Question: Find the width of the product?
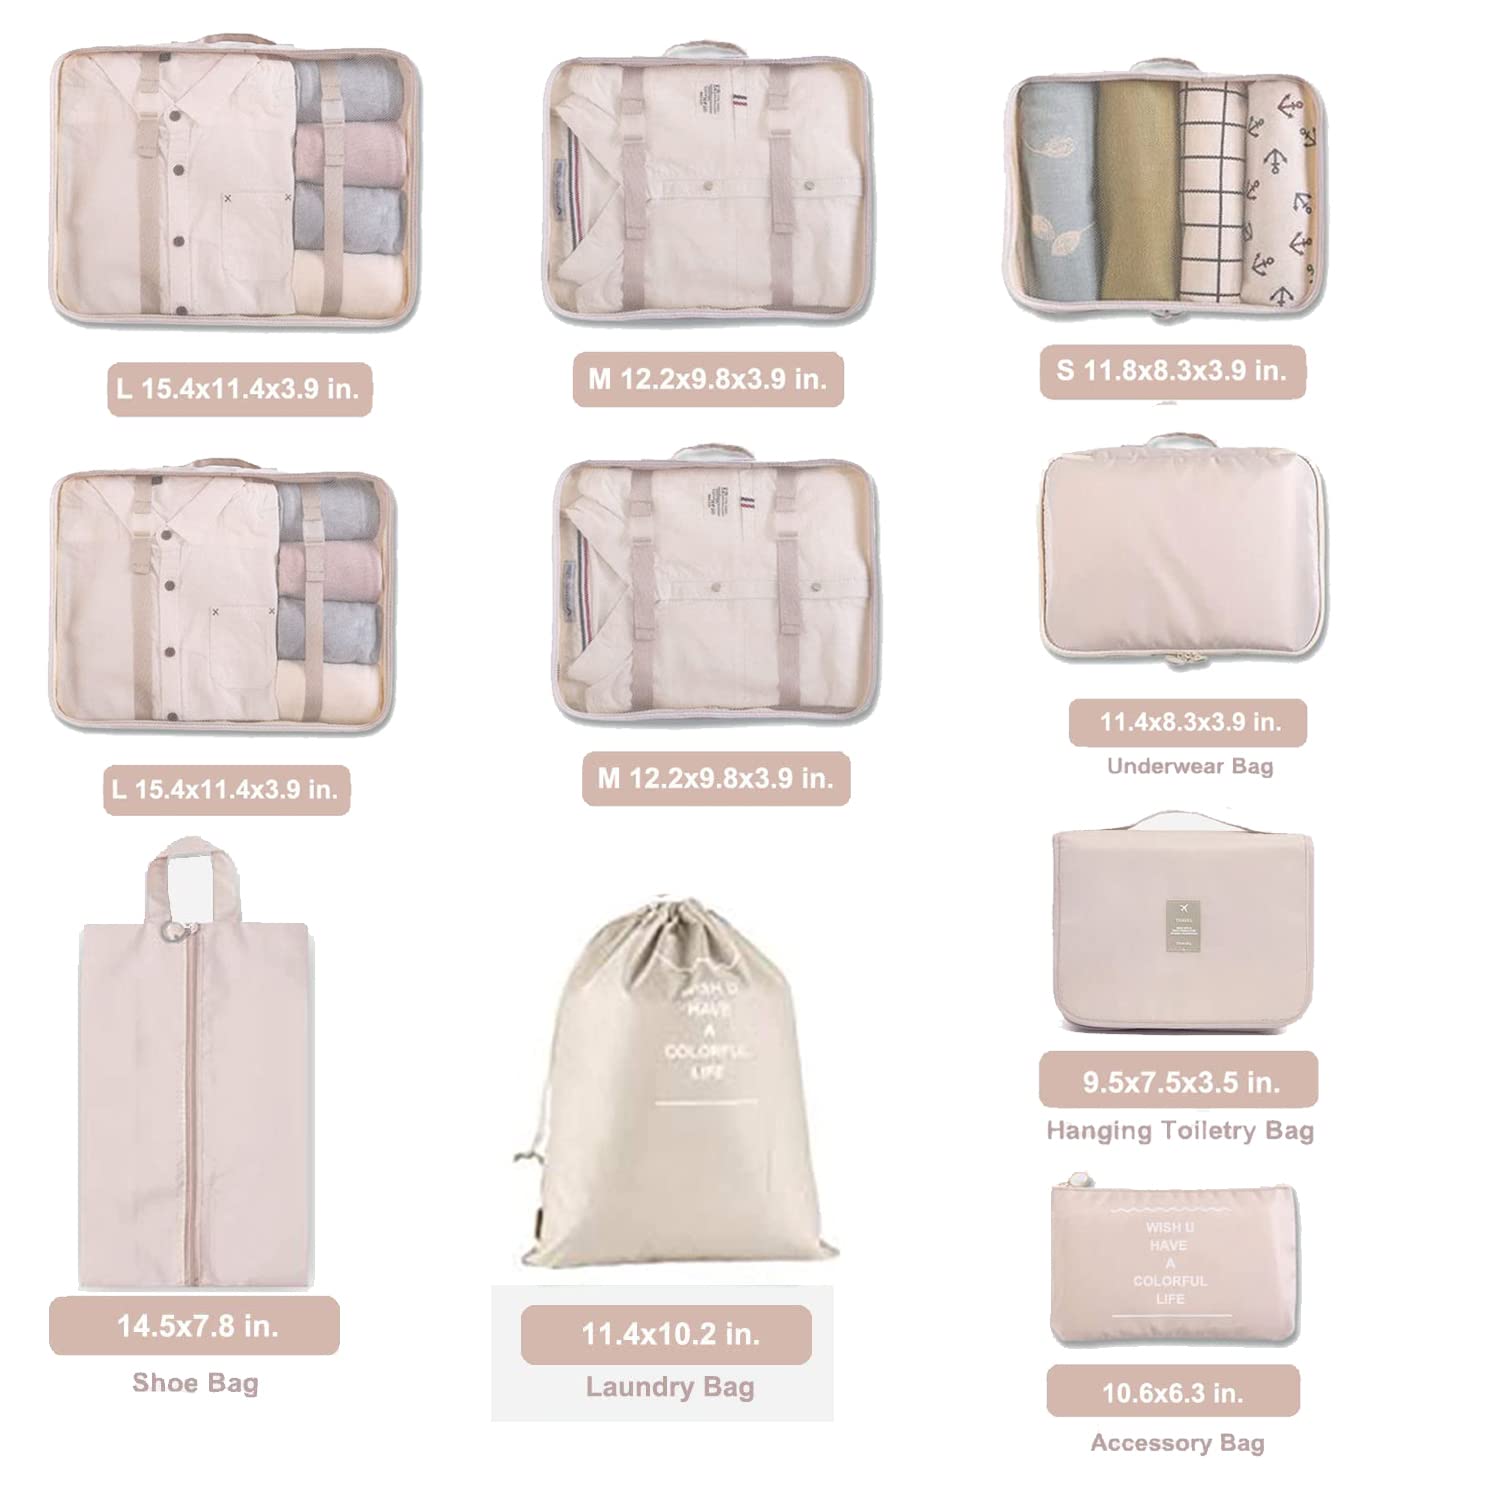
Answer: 7.8 inch